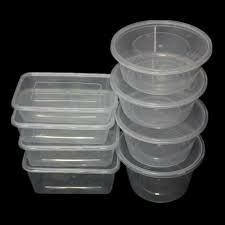
Label: plastic